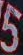
Number: 5